Squirrel glider

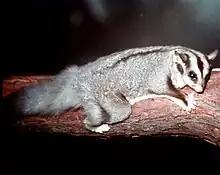
Squirrel glider at Lone Pine Koala Sanctuary

The squirrel glider eats mostly fruit and insects. It also feeds on tree sap, mainly eucalyptus or red bloodwood trees. In order to get the sap the squirrel glider will pierce the trunk of the tree causing sap to flow out of it. It also eats pollen, nectar, leaves, and bark.